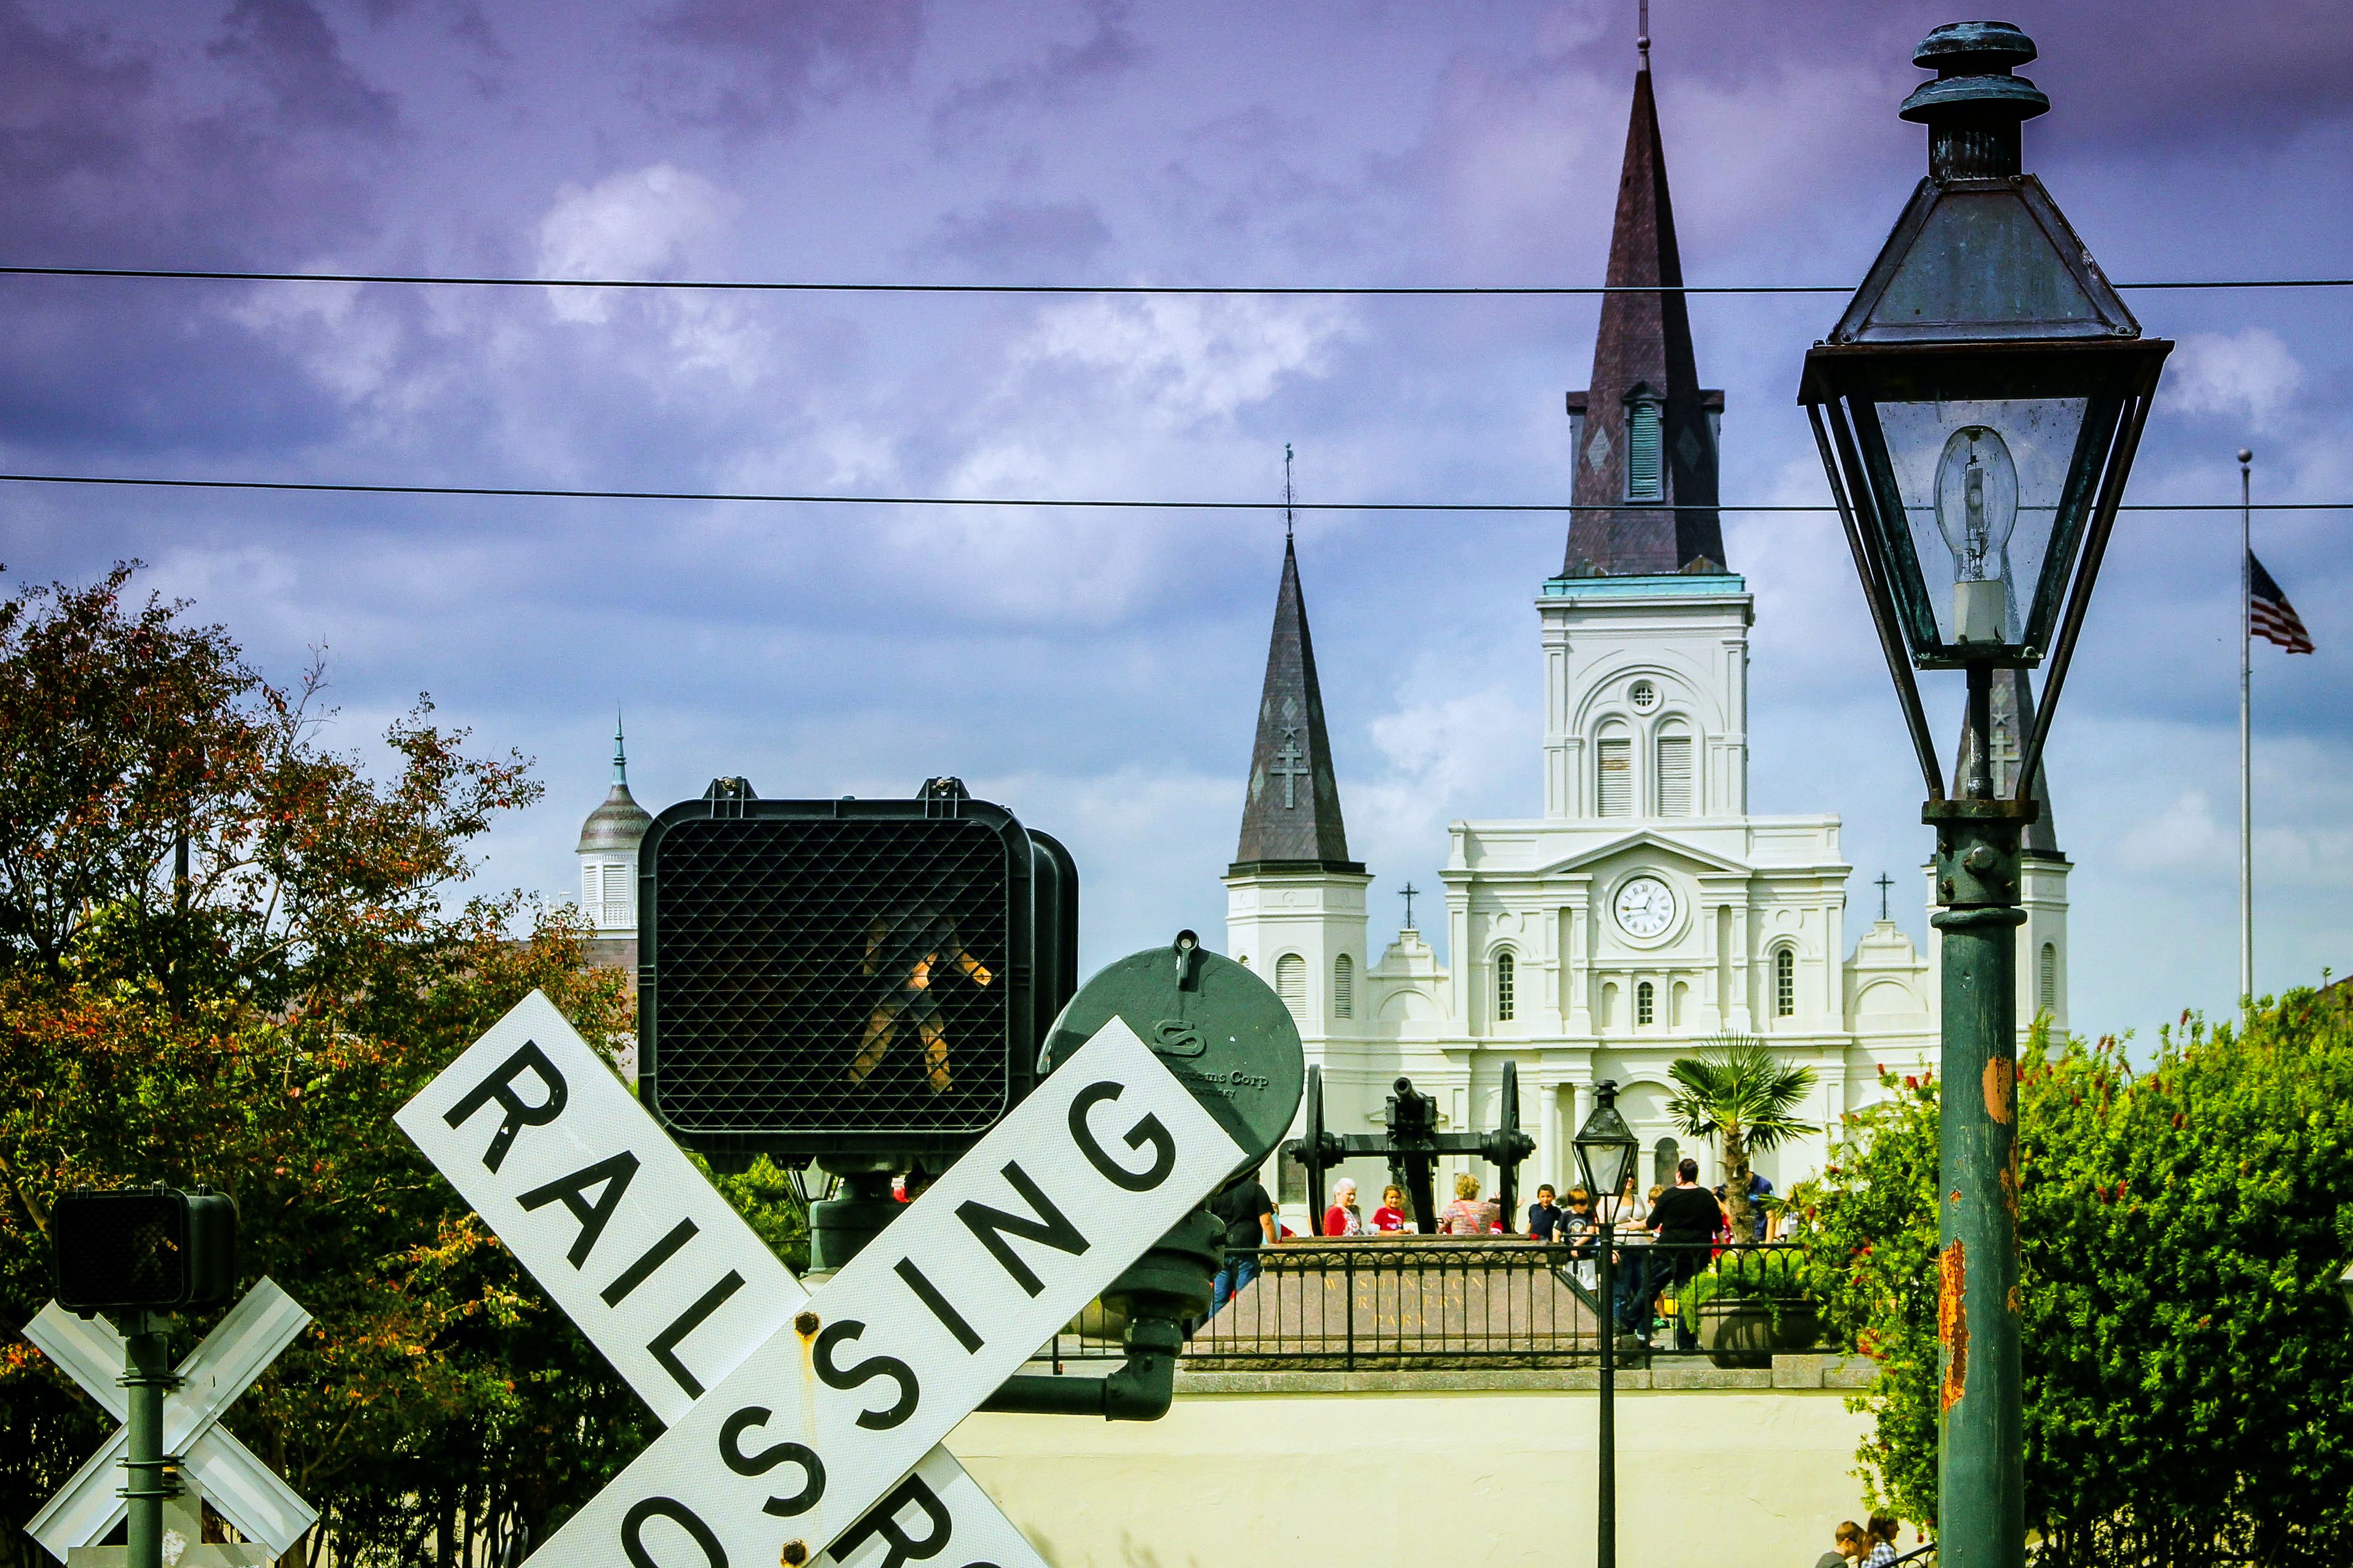
railroad, town, city, cityscape, tower, landmark, church, tourism, place of worship, new orleans, french quarter, urban area, human settlement